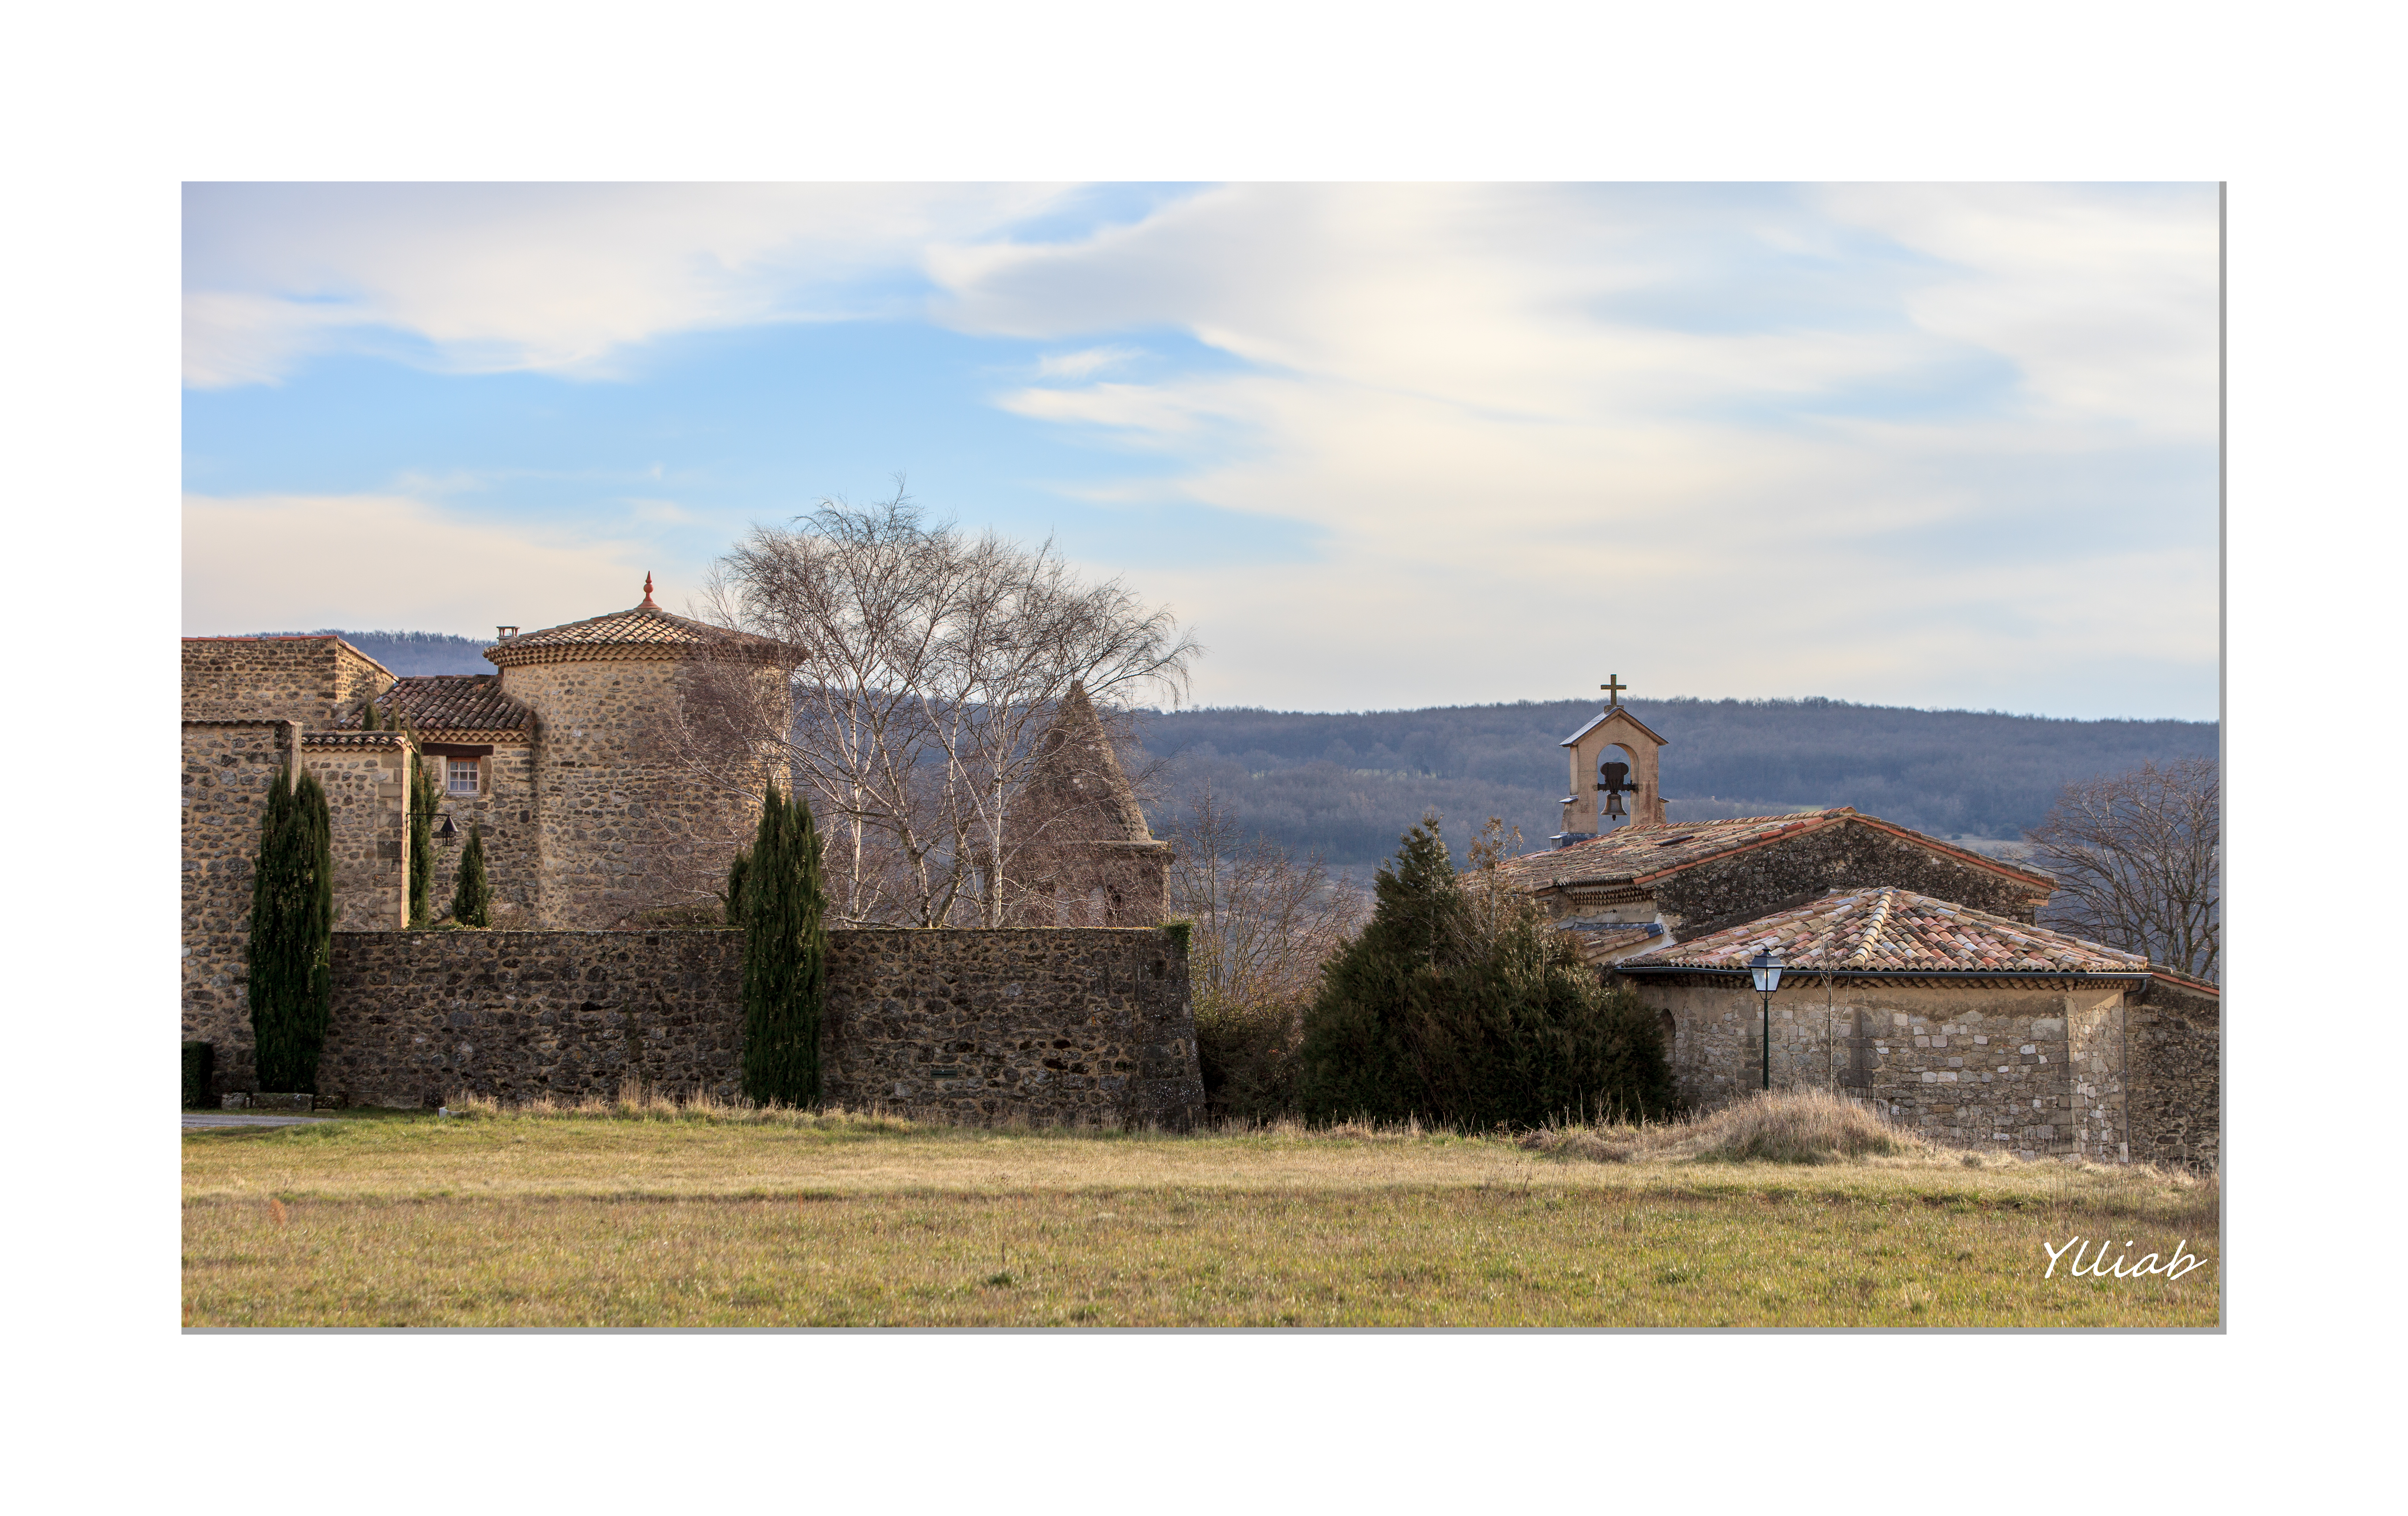
building, barn, photo, village, france, canon, castle, property, flickr, paysage, exposition, french, ruins, monastery, estate, autofocus, vividstriking, ylliab, ylliabphoto, laphotographiesimple, photographe, drome, autichamp, alticampus